Jeb Bishop

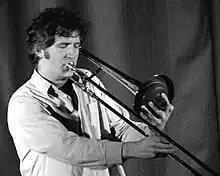
Jeb Bishop

Jeb Bishop (born 1962) is an American jazz trombone player.